Bryan Zanisnik

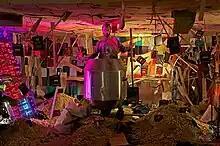
Museum of Americans in China, Site-Specific Installation and Performance, 2011

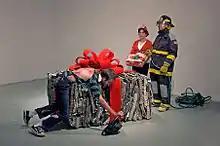
When I Was a Child I Caught a Fleeting Glimpse, Performance, 2009

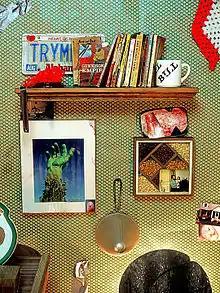
To Hell and Back (Nothing), 40" x 30", C-Print, 2008

Bryan Zanisnik is a contemporary artist working in video, performance, photography, and installation. Zanisnik's multidisciplinary practice uses objects en masse to explore American culture, Freudian psychology, and familial relationships. His site-specific installations have addressed diverse subjects, including a crumbling library of Philip Roth novels, an entropic swamp littered with Northern New Jersey waste, and an Americana museum reconstructed in Guangzhou, China. Critic David Duncan commented that Zanisnik "comical impartation of dubious history and catalogue of trivial possessions sidestep sentimentality while conveying a fascination with the type of inherited narrative that gets passed down in close-knit families."